Späth-Arboretum

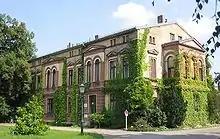
Franz Späth's villa in the arboretum

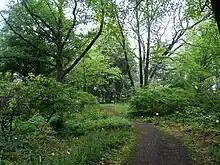
Späth-Arboretum

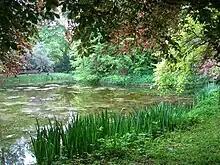
Späth-Arboretum

The Späth-Arboretum (3.5 hectares) is an arboretum now maintained by the Humboldt University of Berlin. It is located at Späthstraße 80/81, Berlin, Germany, and open several days per week in the warmer months.